2021 Baltic Sea incident

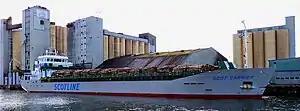
"Scot Carrier" in Ystad on 14 December 2021.

On 13 December 2021, one person was killed in an incident in the Baltic Sea off the coast of Sweden. Two vessels collided of which one capsized. Two people have been detained.